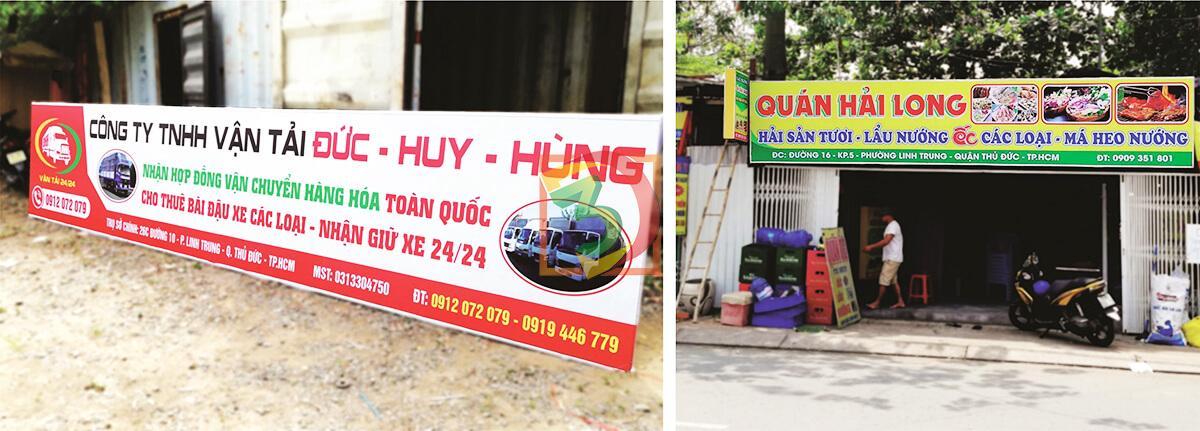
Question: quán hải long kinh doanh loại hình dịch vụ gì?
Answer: dịch vụ ăn uống